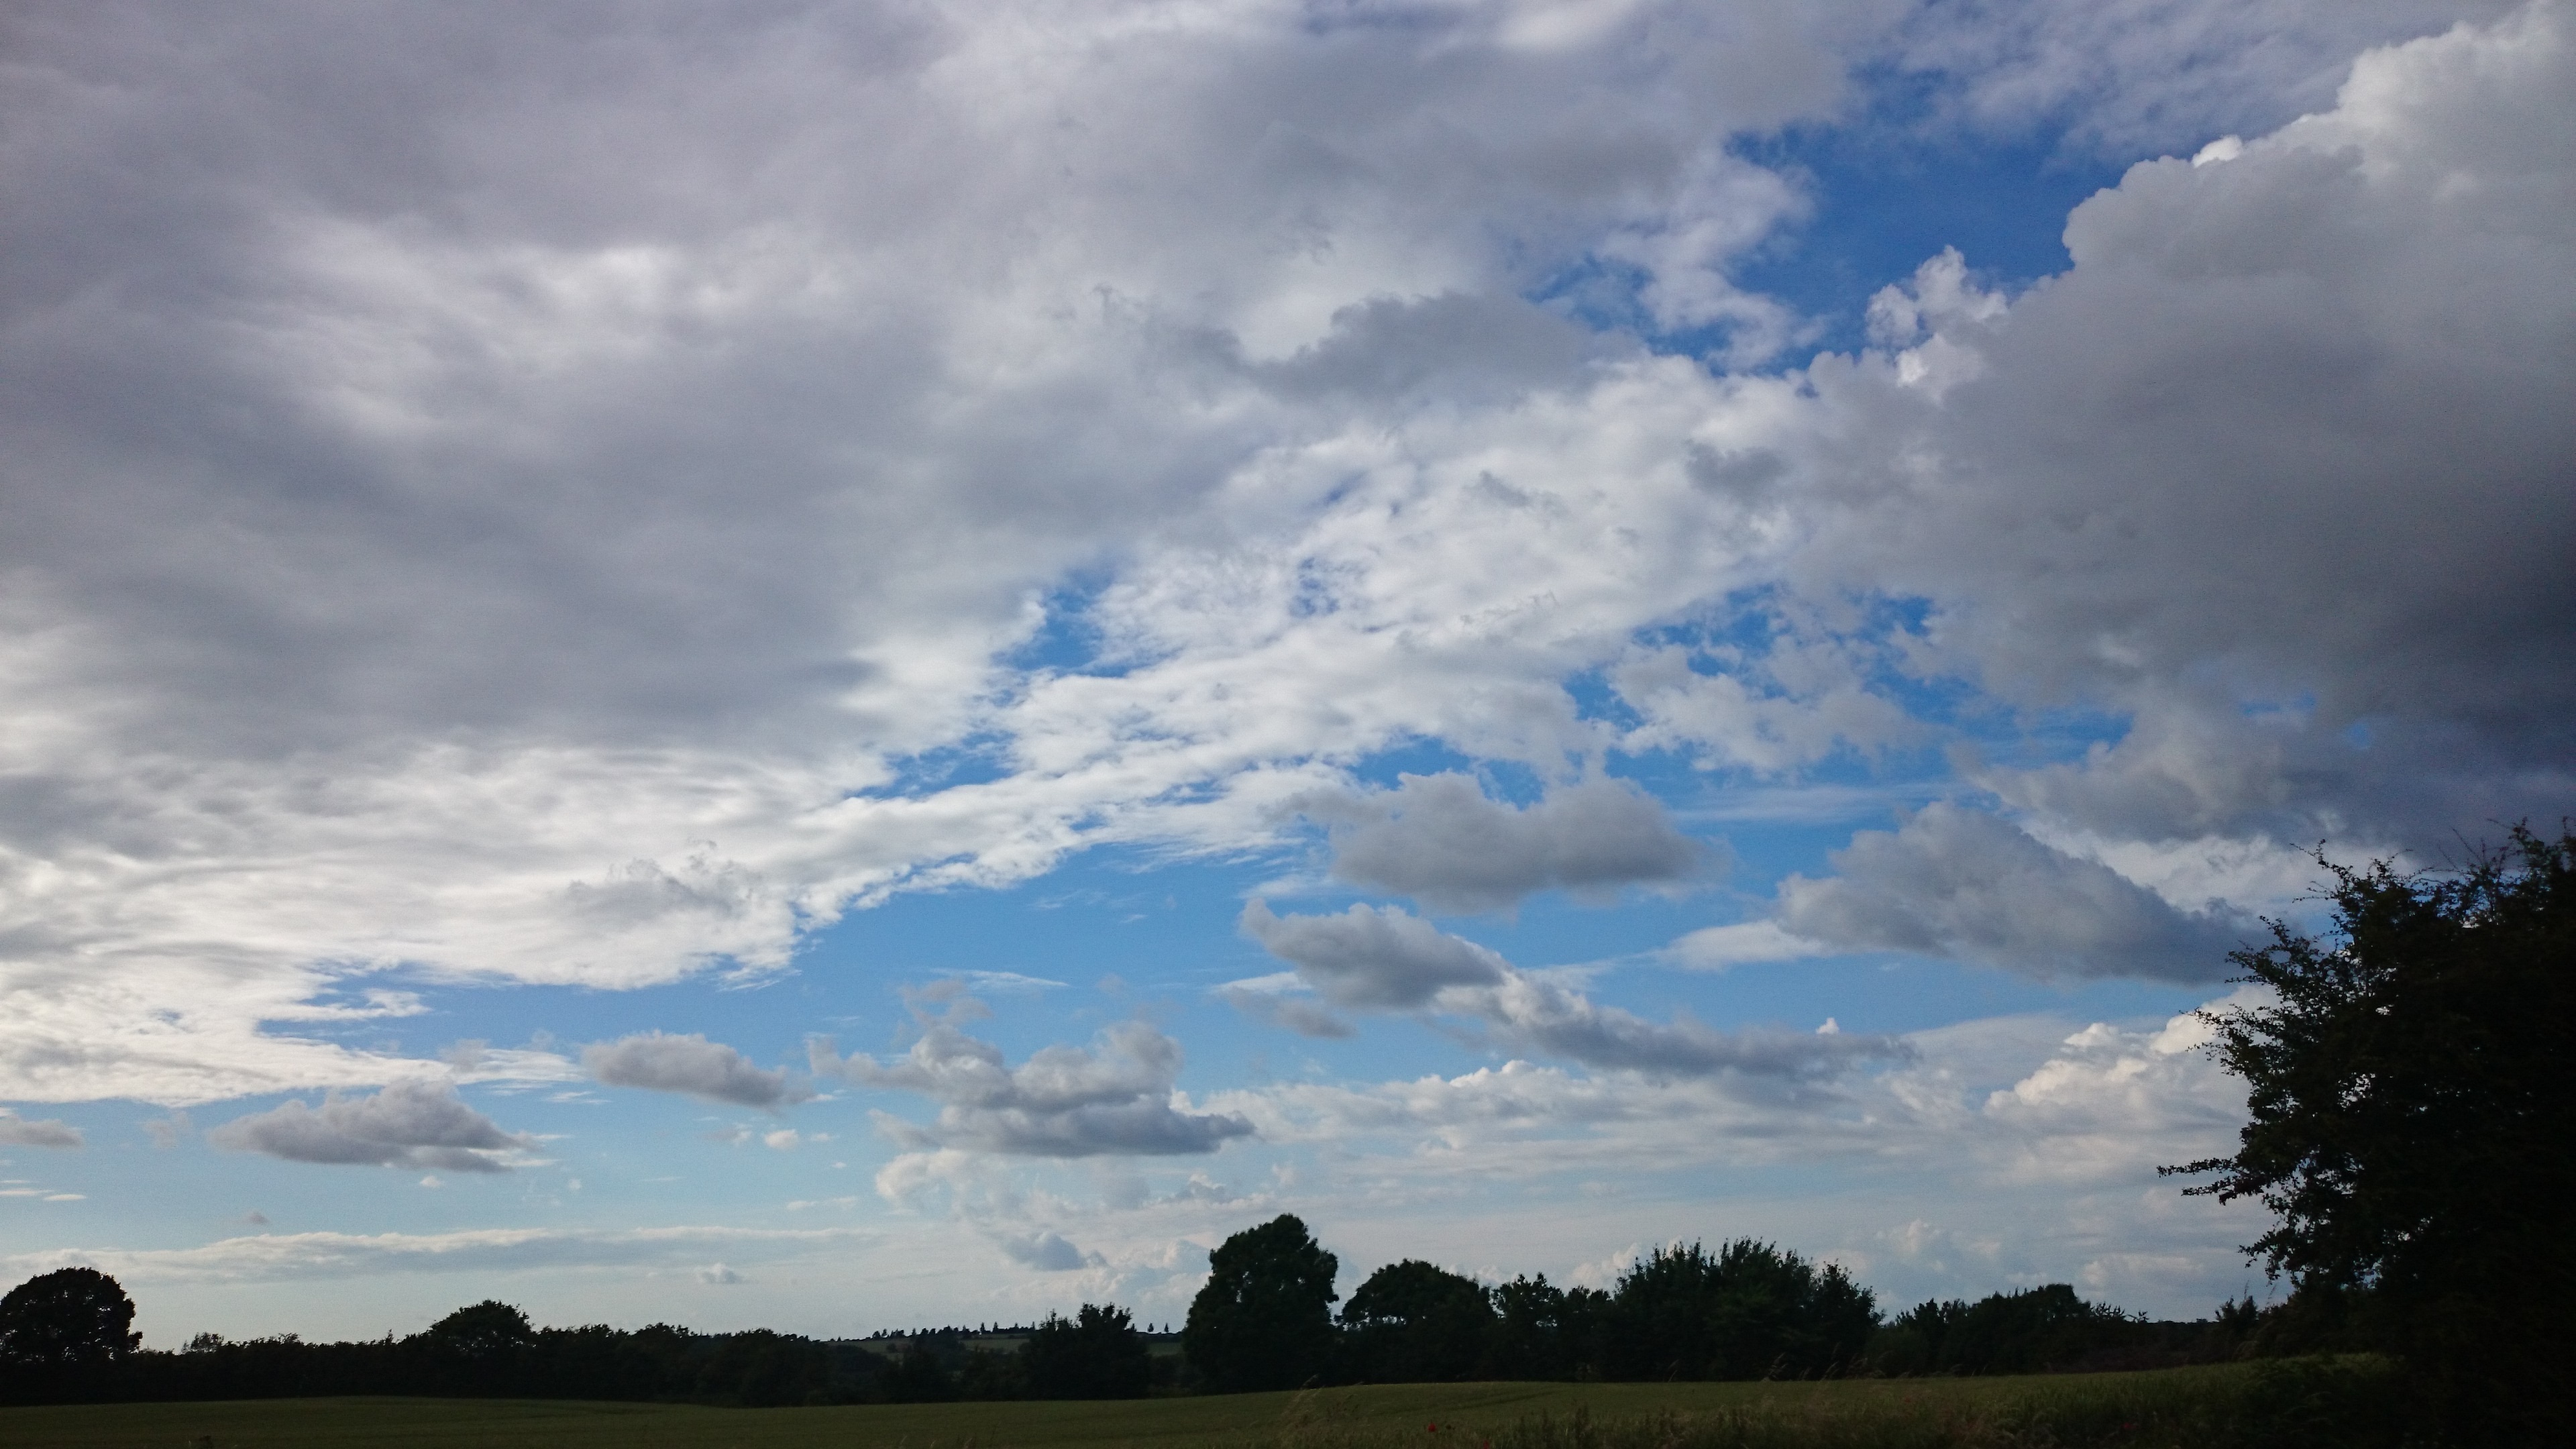
landscape, tree, nature, horizon, cloud, sky, field, meadow, prairie, sunlight, atmosphere, dusk, cumulus, plain, blue sky, clouds, grassland, sol, rural area, meteorological phenomenon